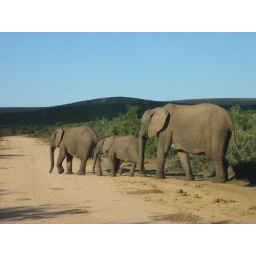
We were fortunate to be in the right spot as a herd of elephants crossed the road at Addo.